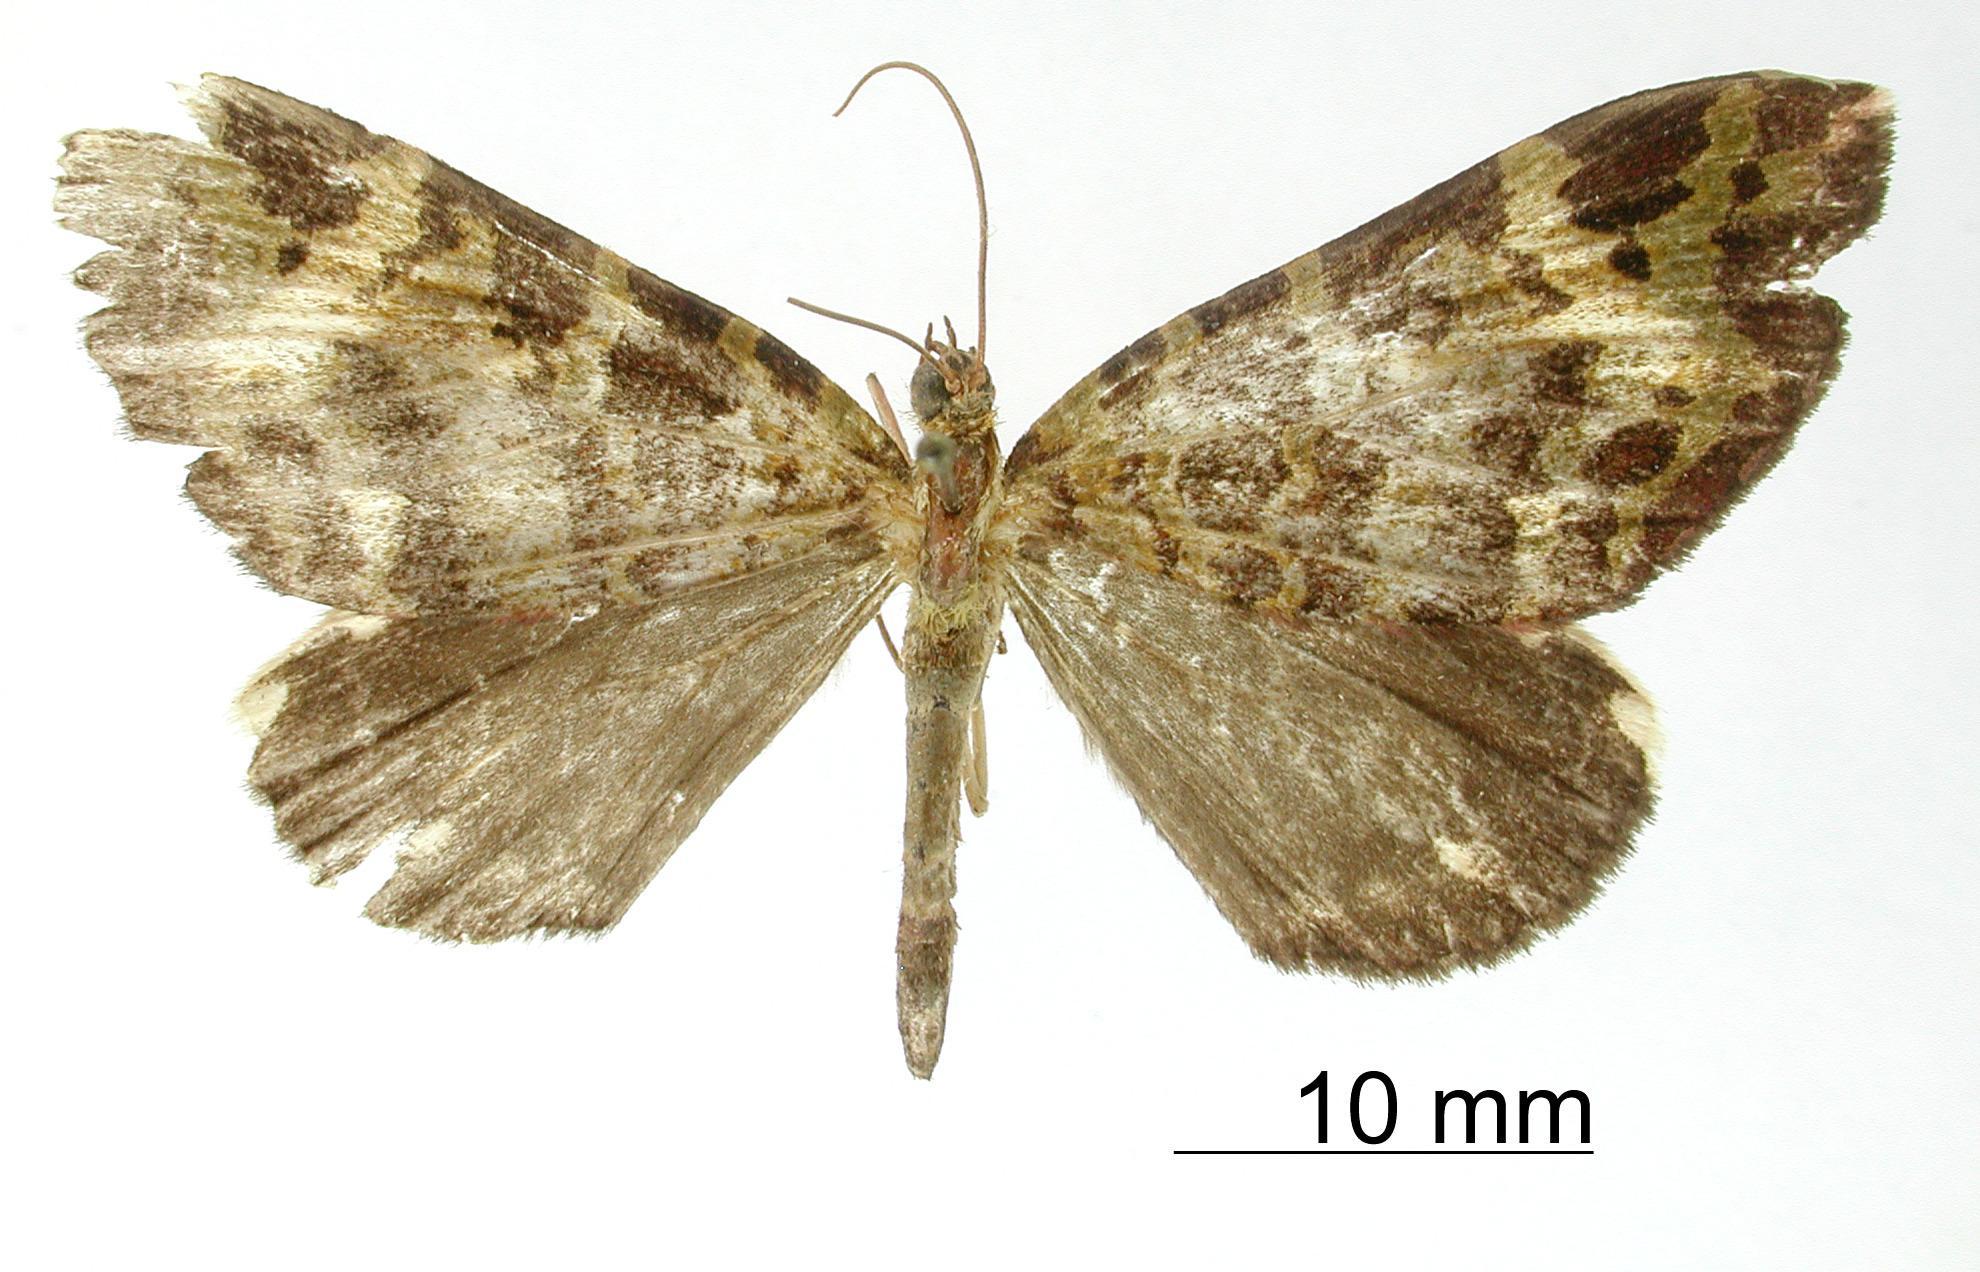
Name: Erebochlora decolor
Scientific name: Erebochlora decolor Dognin, 1909
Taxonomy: Animalia, Arthropoda, Insecta, Lepidoptera, Geometridae, Larentiinae
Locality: San Antonio, Colombia